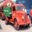
Label: truck